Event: Nepal Earthquake
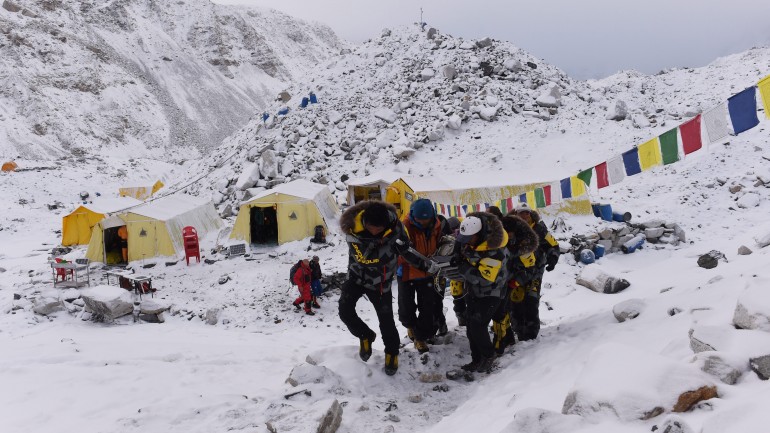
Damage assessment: damage